Little Saint James, U.S. Virgin Islands

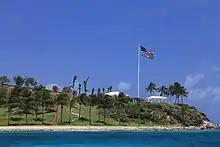
Little Saint James Island in the Virgin Islands, while owned by Jeffrey Epstein

Little Saint James is a private island. In 1997, Little St. James was owned by venture capitalist Arch Cummin and was for sale for $10.5 million. In April 1998, a company called L.S.J. LLC purchased the island for $7.95 million, and documents showed that Jeffrey Epstein was the sole member of L.S.J. In 2019, the island was valued at $63,874,223. The island was Epstein's primary residence, and he called the island "Little St. Jeff". The main house on the island was renovated by Edward Tuttle, a designer of the Aman Resorts. In 2008, Epstein's estate on Little Saint James had 70 staff. According to a former staffer, Epstein insisted on discretion and confidentiality from his employees.